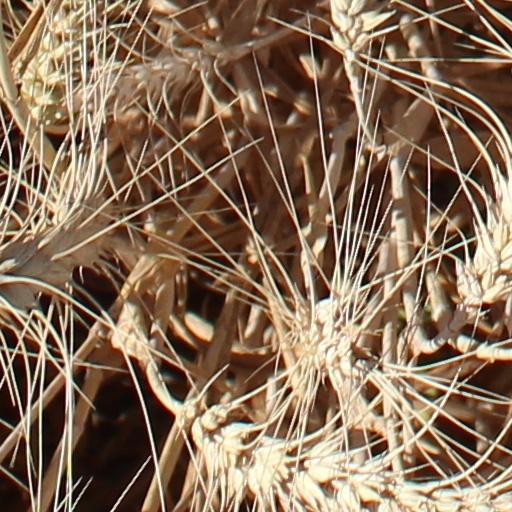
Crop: wheat